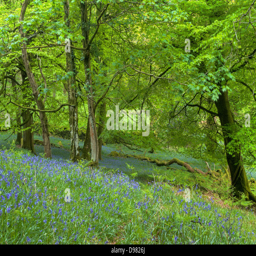
verdant spring leaves dance slowly in the breeze , as hazy golden hour light filters down through the tree canopy